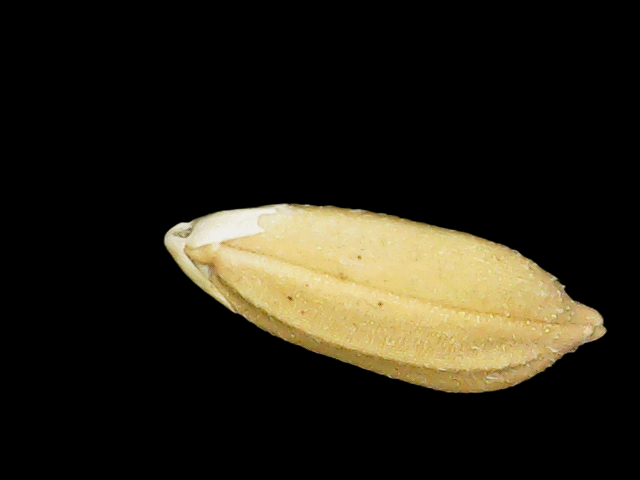
Rice variety: Binadhan08